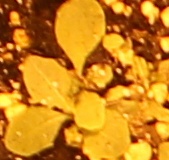
Label: Horseweed